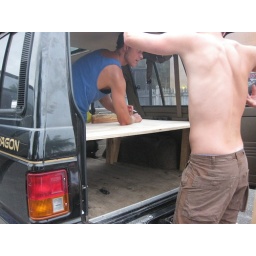
Simon is building a bed in his car at the Main Beach Backpackers' parking lot